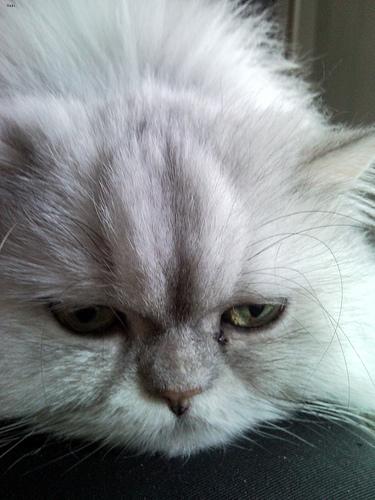
Breed: Persian